GSM London

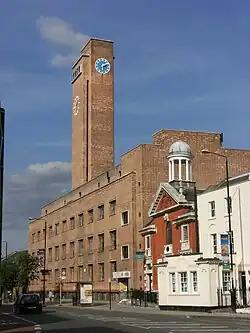
Meridian House, home of GSM London

GSM London operated three campuses across London. Its headquarters was at Meridian House in Greenwich, part of the former Greenwich Town Hall complex. The building has a distinctive brick clock tower and was built in the Art Deco style in 1939.